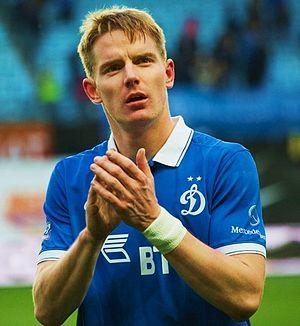
Tomáš Hubočan, né le 17 septembre 1985 à Žilina, est un footballeur international slovaque qui évolue au poste de défenseur à l'Omonia Nicosie.